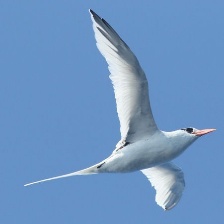
Species: RED BILLED TROPICBIRD
Scientific name: PHAETHON AETHEREU